AAI RQ-7 Shadow

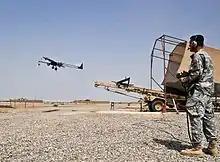
The RQ-7B leaves its launcher.

Production of Shadow aircraft shifted to a generally improved RQ-7B variant in the summer of 2004. The RQ-7B features new wings increased in length to . The new wings are not only more aerodynamically efficient, they are "wet" to increase fuel storage up to 44 liters for an endurance of up to 6 hours. The payload capability has been increased to .